Question: When was the picture taken?
Tambaya: Yaushe aka ɗauki hoton?
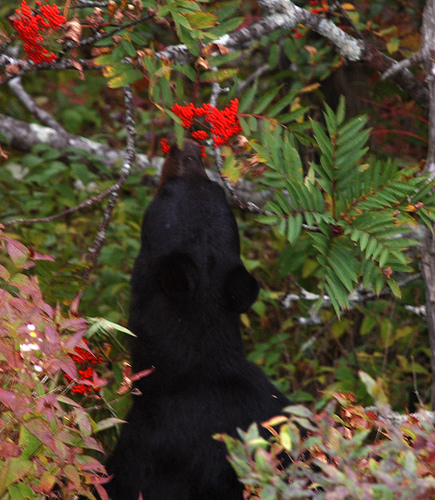
Answer: Daytime.
Amsa: Da rana.